Italian folk dance

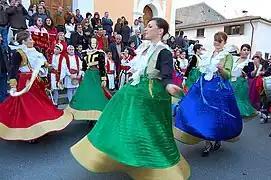
Performance of Vallje in San Basile, Calabria

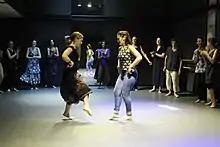
People performing the Pizzica

Southern Italy refers to the regions of Campania, Apulia, Basilicata, and Calabria.